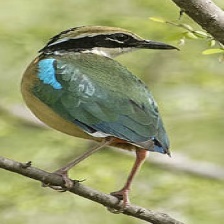
Species: INDIAN PITTA
Scientific name: PITTA BRACHYURA